Sorin Moisă

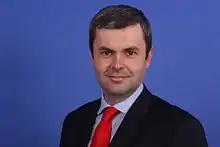
Sorin Moisă, Member of the European Parliament

Ionel Sorin Moisa (born 1976) is an independent Romanian politician who served as a Member of the European Parliament (MEP) during the 2014–2019 legislature. The Romanian press also floated his name as possible Prime Minister on several occasions.